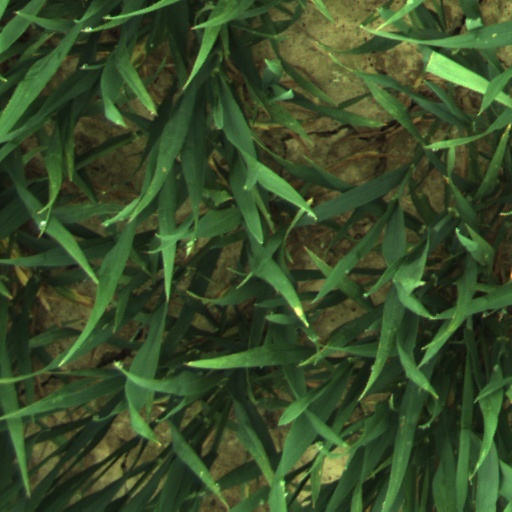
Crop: wheat